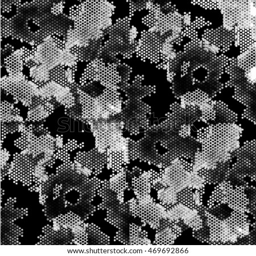
grunge pattern with abstract flowers .